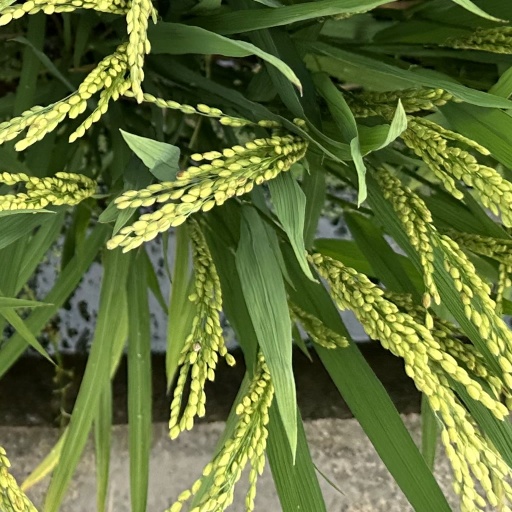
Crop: rice